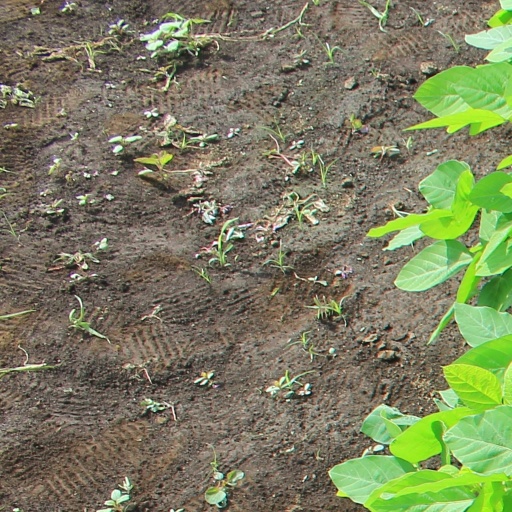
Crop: soybean